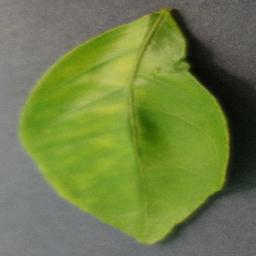
Label: Orange___Haunglongbing_(Citrus_greening)